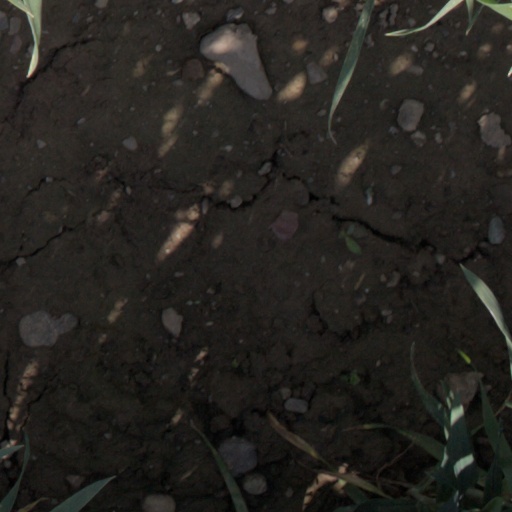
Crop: wheat